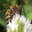
Label: bee